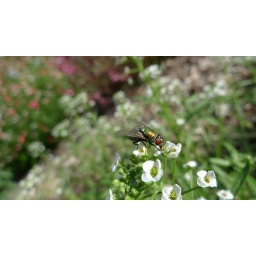
A green fly sitting in a pretty white flower in the back yard